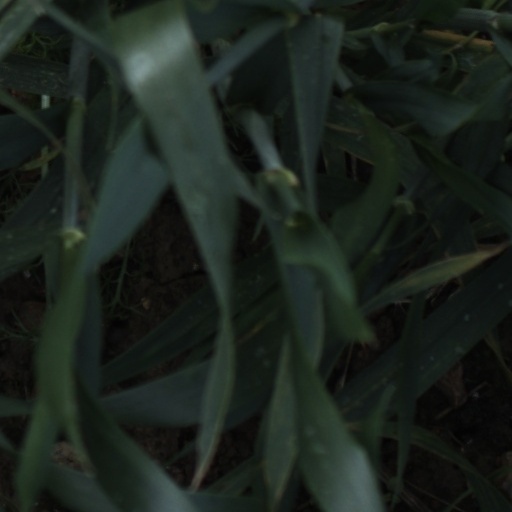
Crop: wheat